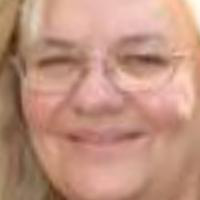
Age group: age 56-65